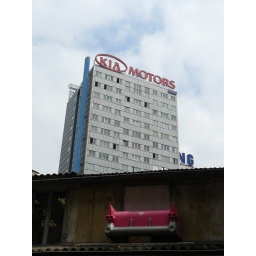
a car in a wall